Sky position (RA, Dec in degrees): 167.097, 16.607
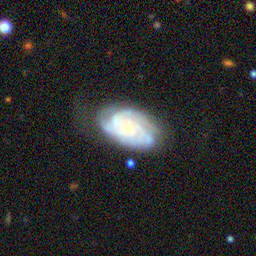
Galaxy morphology: Unbarred Tight Spiral Galaxies